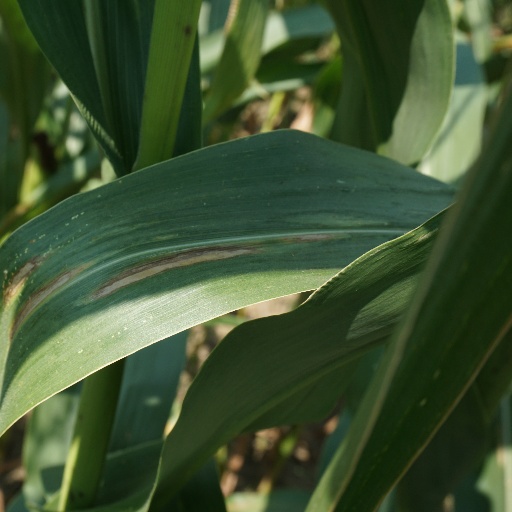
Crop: maize; corn